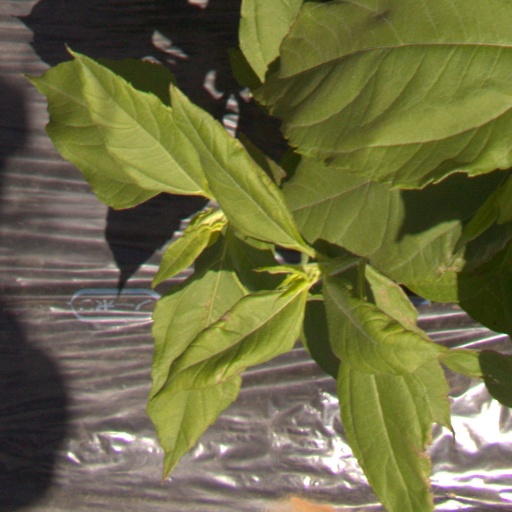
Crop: Jerusalem artichoke